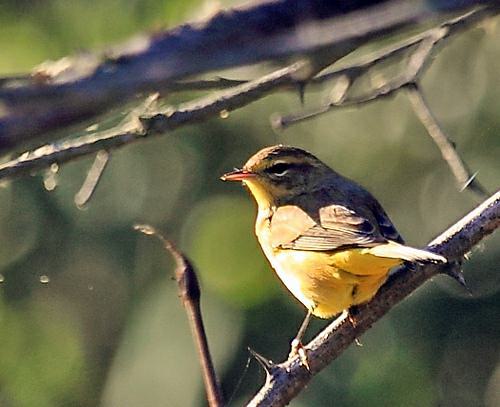
A photo of a palm warbler